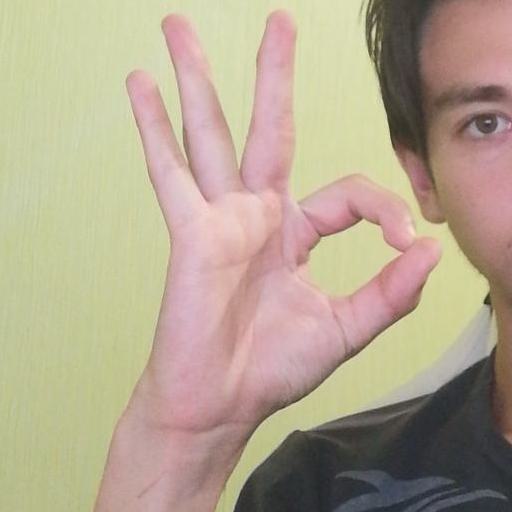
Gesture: ok